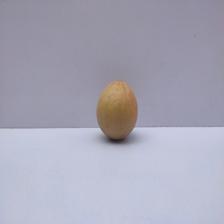
Size: Medium